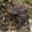
Label: frog